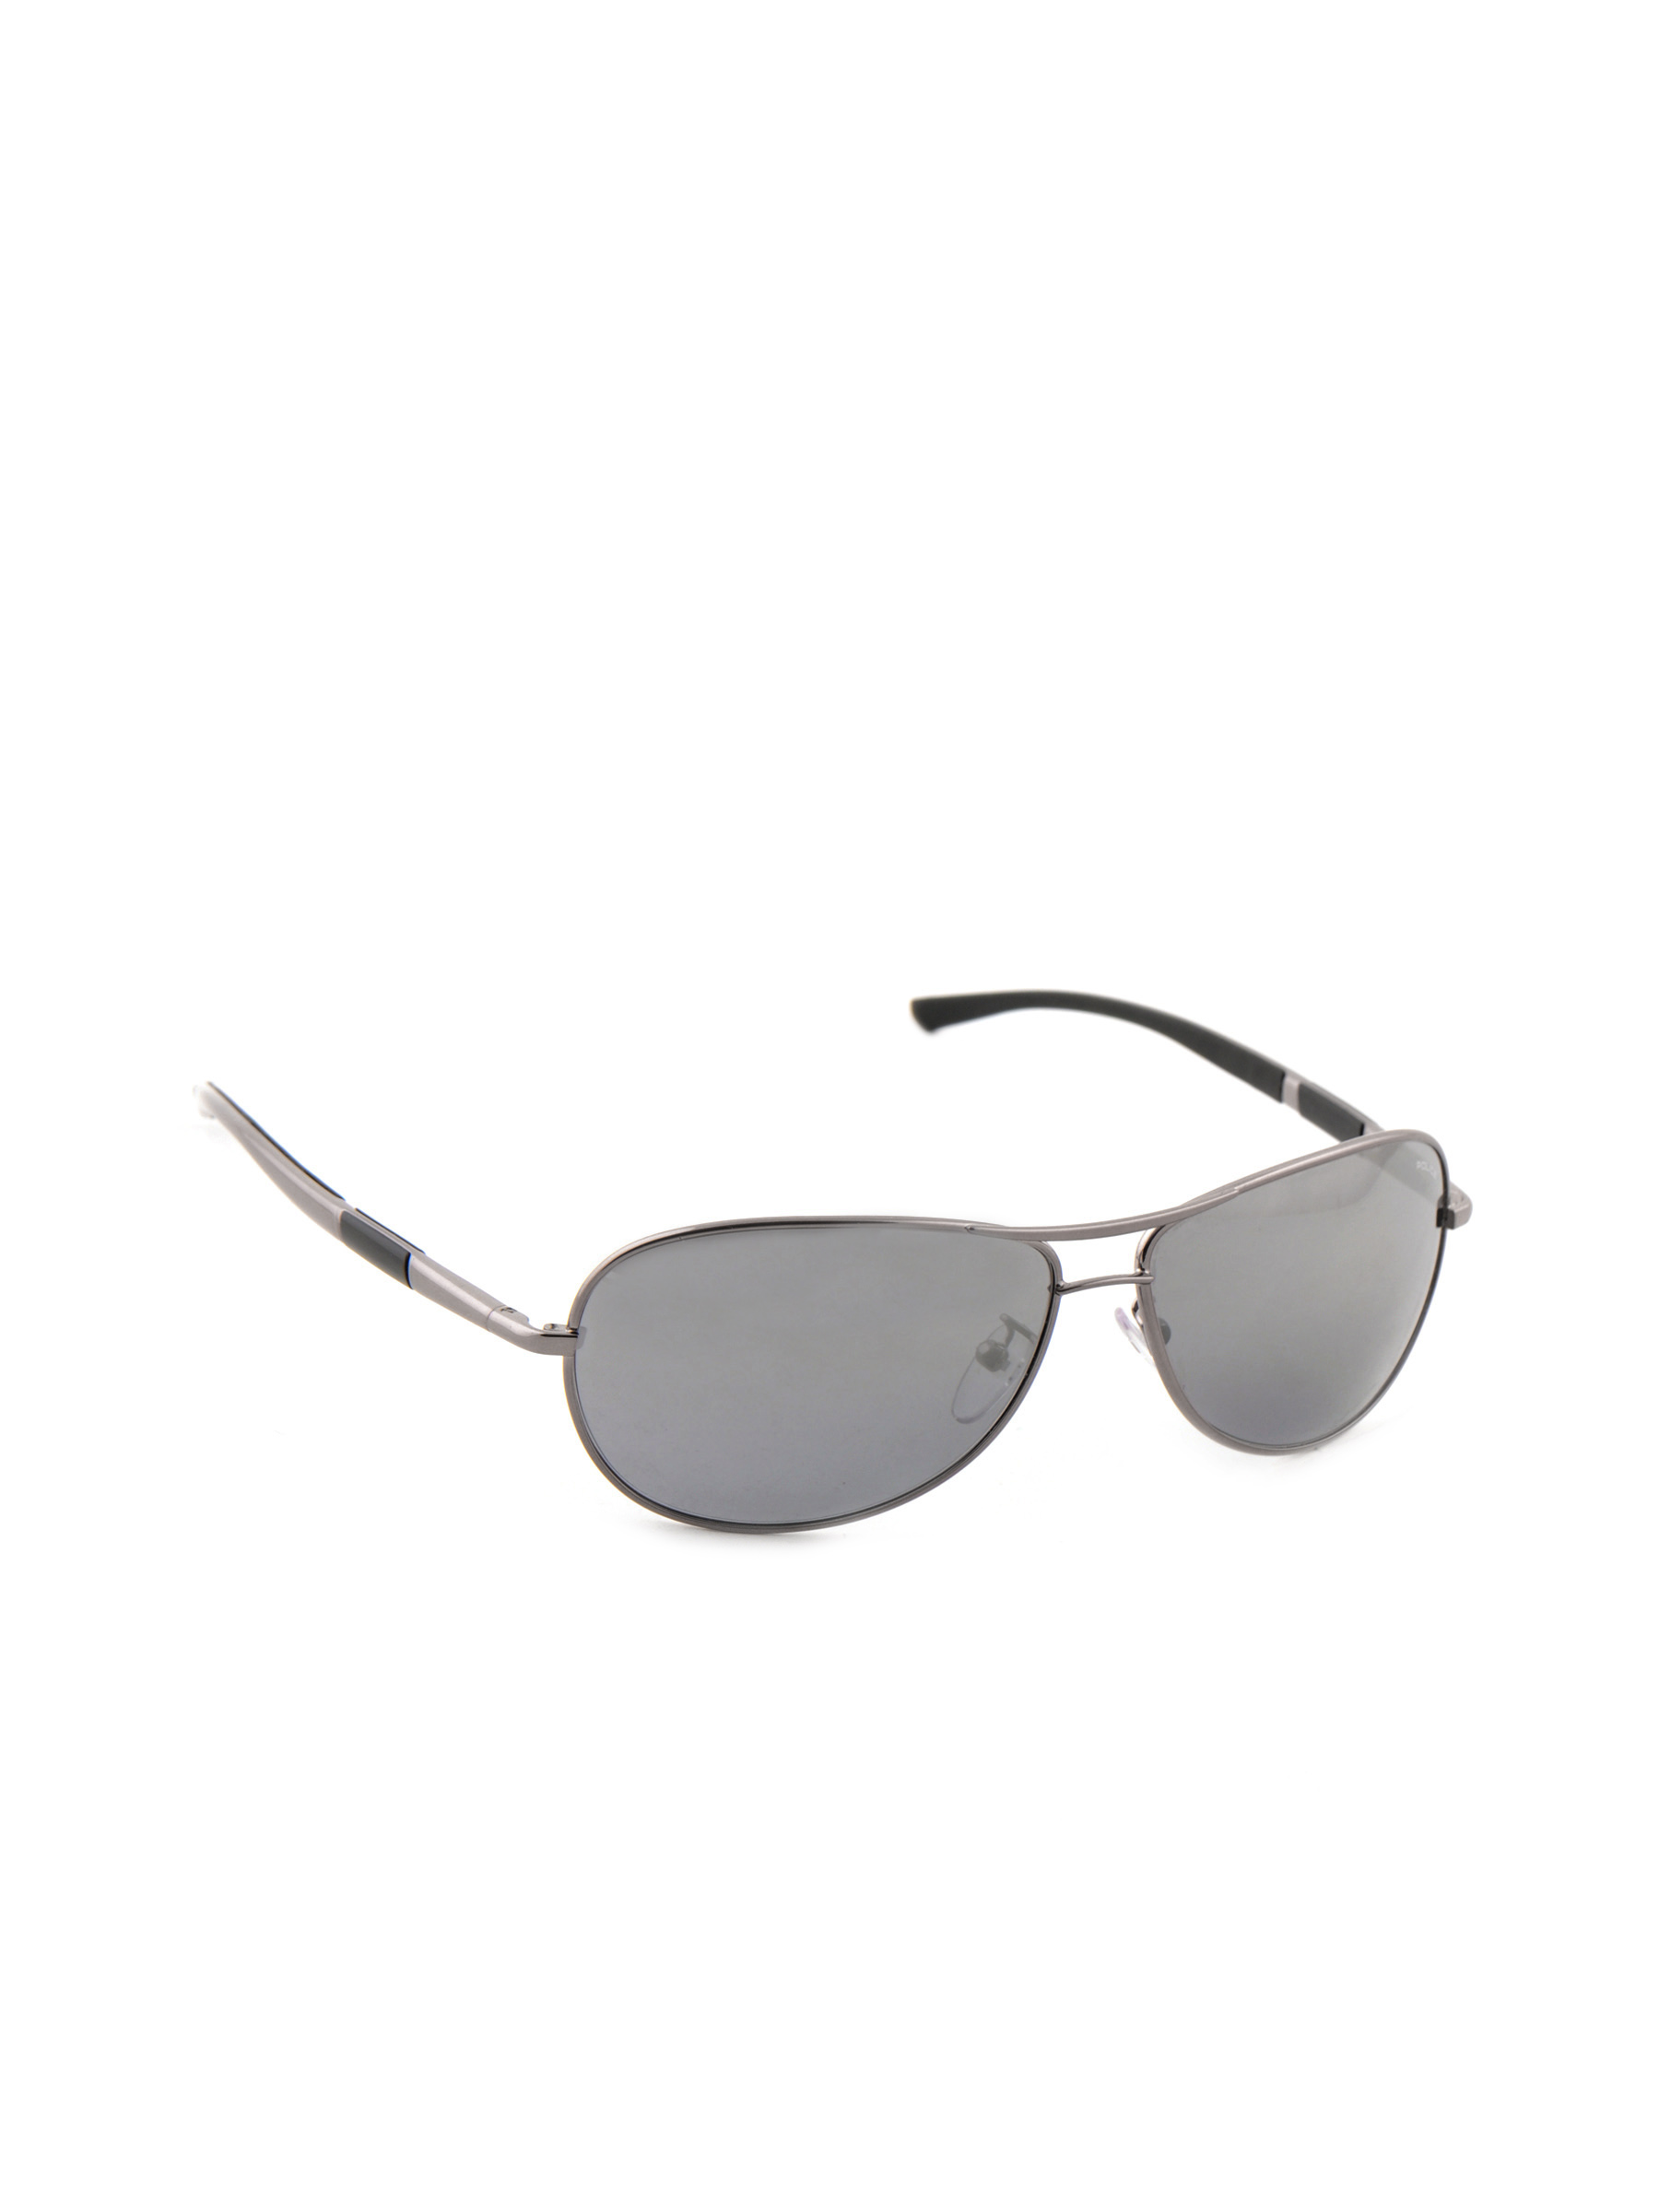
Police Men Casual Black Sunglasses
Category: Accessories / Eyewear / Sunglasses
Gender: Men
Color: Black
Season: Winter 2016
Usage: Casual